Kawasaki Ki-28

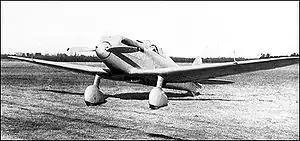
The sole prototype of the Kawasaki Ki-28

The , World War II Allied reporting name "Bob", was an experimental fighter aircraft designed for the Imperial Japanese Army and meant as a replacement for the Kawasaki Ki-10. It flew in 1936 but was never produced for actual use, as the Army chose the Nakajima Ki-27.